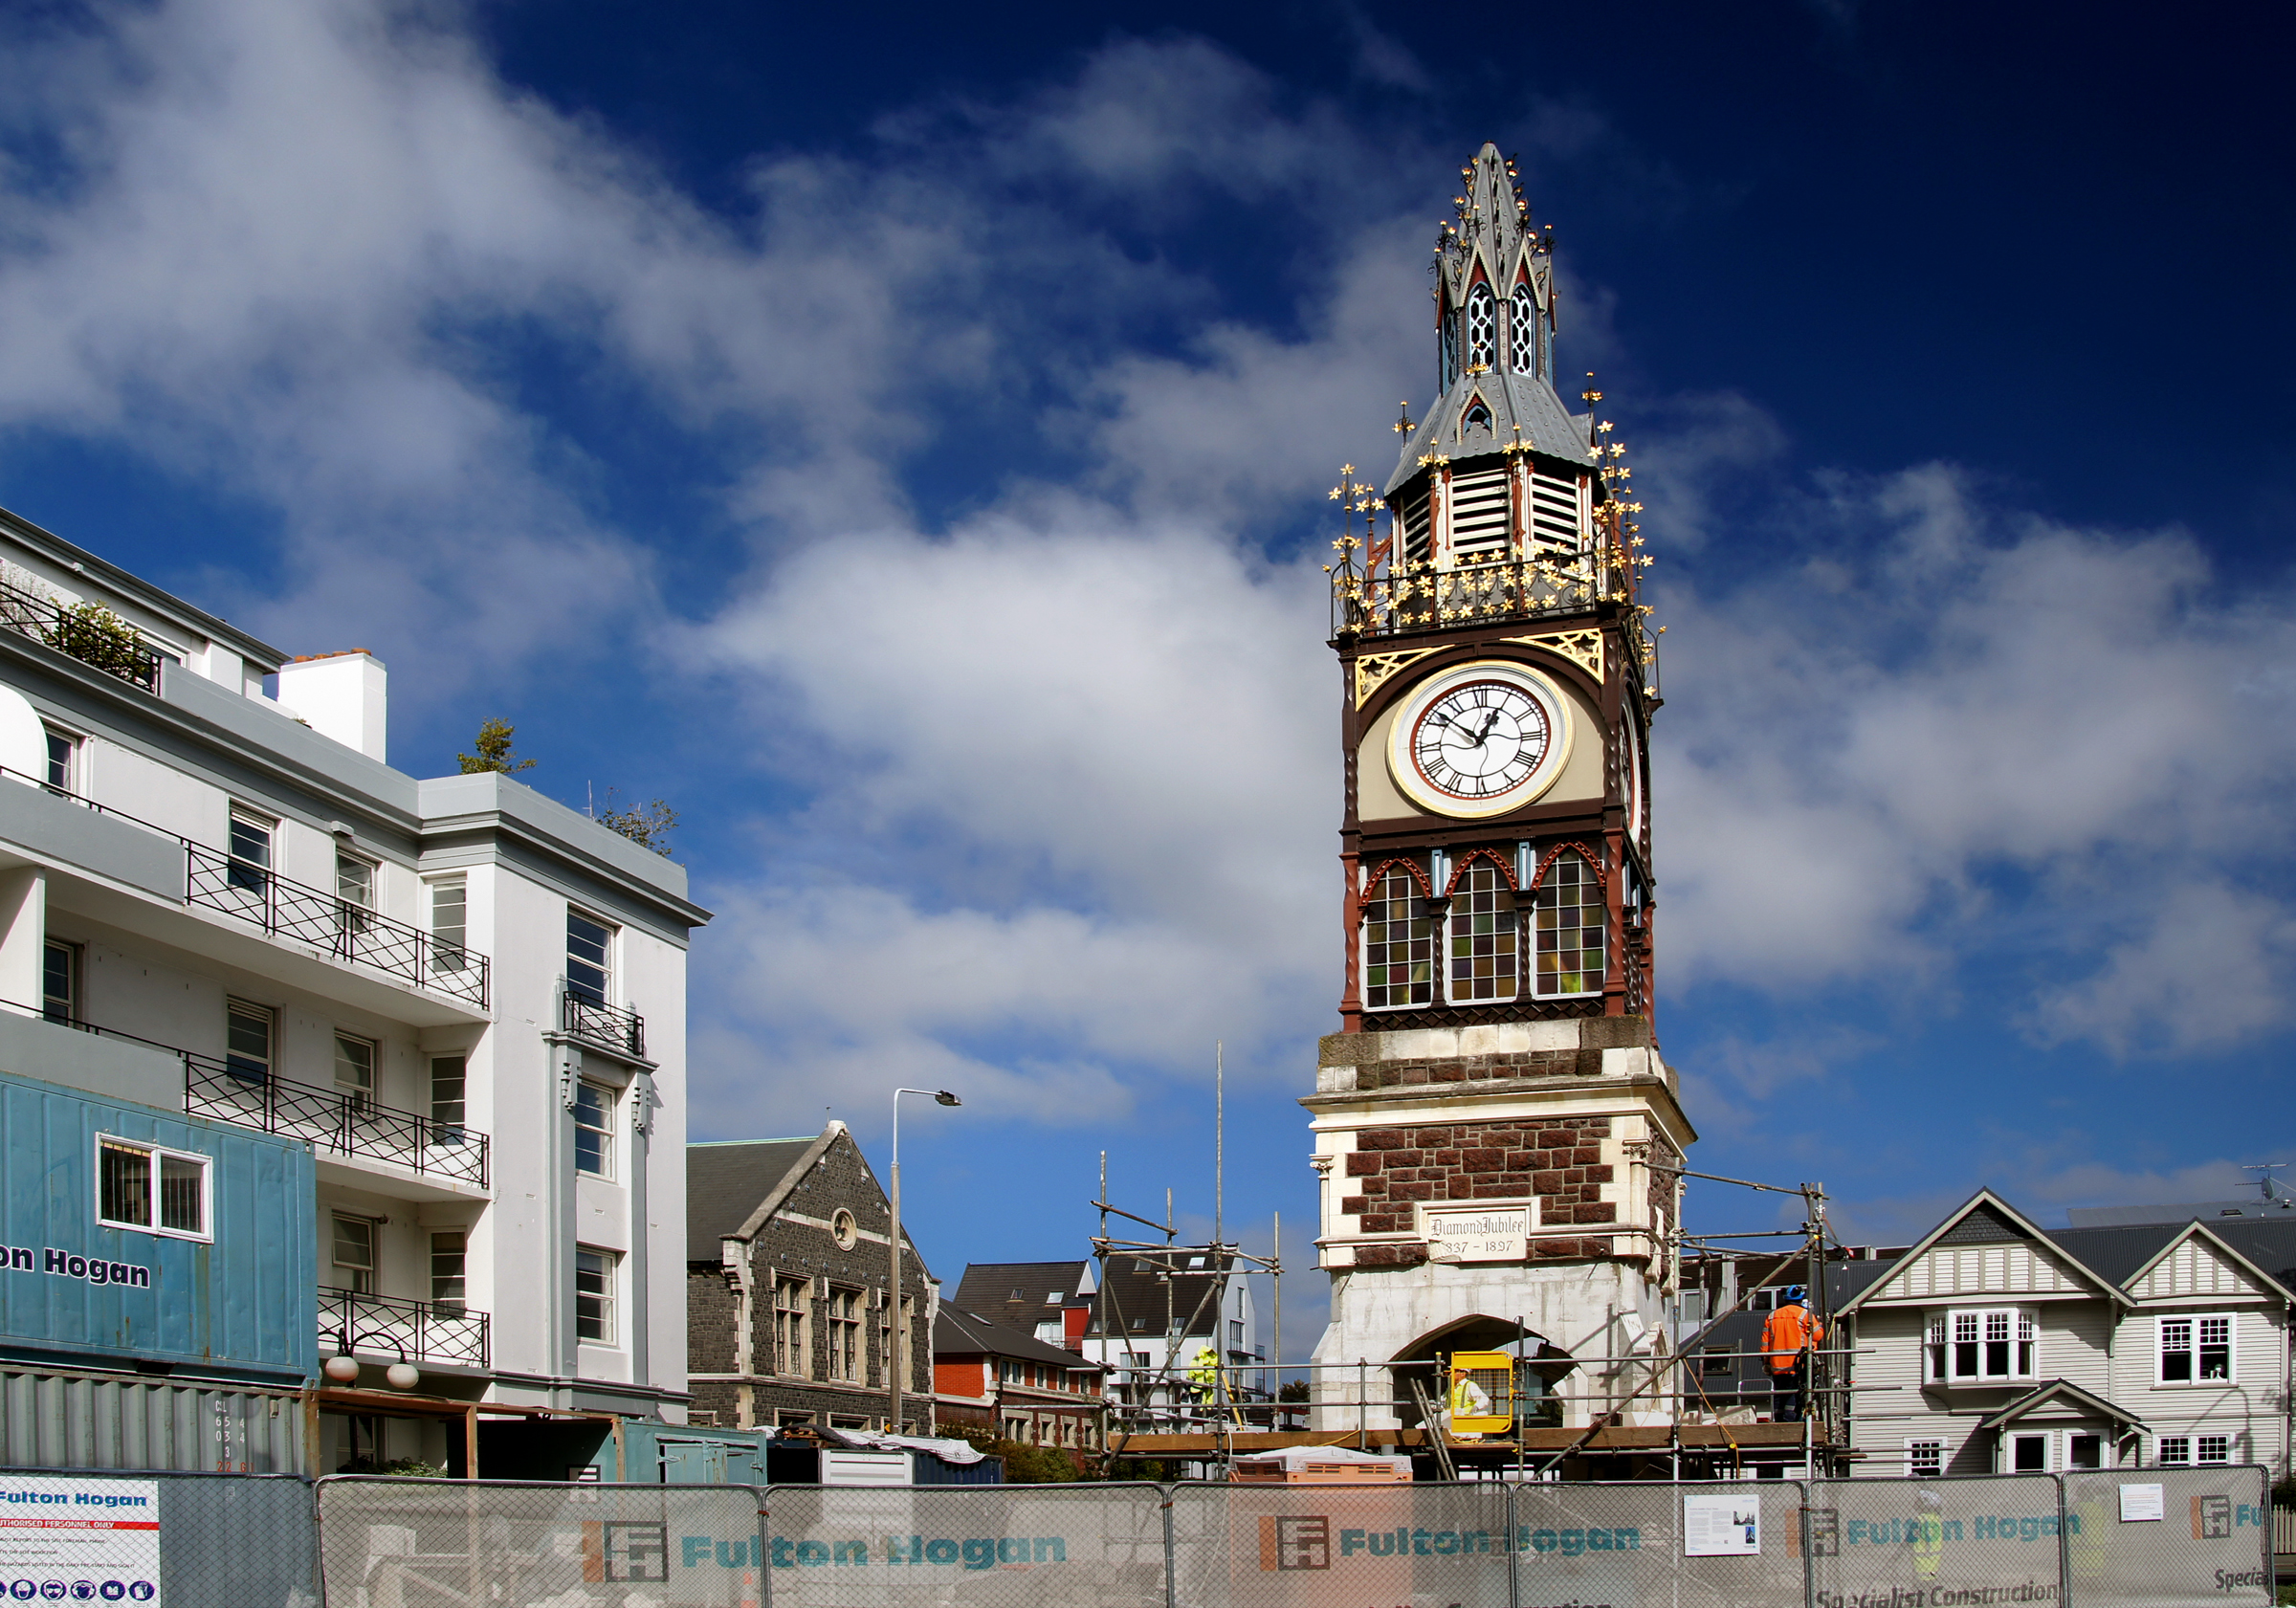
architecture, town, clock, city, cityscape, downtown, tower, landmark, facade, tourism, clock tower, town square, christchurch, sonydslra580, christchurchrebuild, tamron18270mmpzd, earthquake, urban area, human settlement